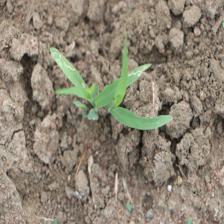
Label: Sorghum